E Line (Los Angeles Metro)

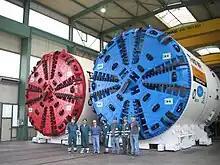
Tunnel boring machine used to dig two subway stations on the LA Metro Gold Line Eastside Extension, now part of the E Line.

The oldest portion of today's E Line is the Gold Line Eastside Extension, the southern branch of the former Gold Line, and the first phase of the Eastside Transit Corridor. The Eastside Extension runs from Union Station east to Atlantic station in East Los Angeles, in a new median following 1st Street and 3rd Street.